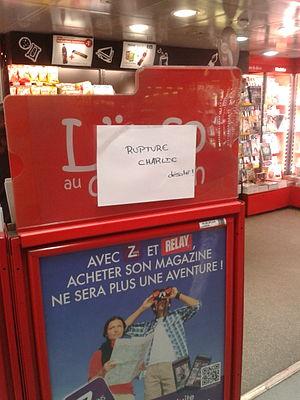
Affichette dans un kiosque d'une station du RER parisien, annonçant que le numéro 1178 de Charlie Hebdo est en rupture de stock. Español: Cartel informal en un kiosco de una estación del RER parisino, informando que el número 1178 de Charlie Hebdo está agotado.